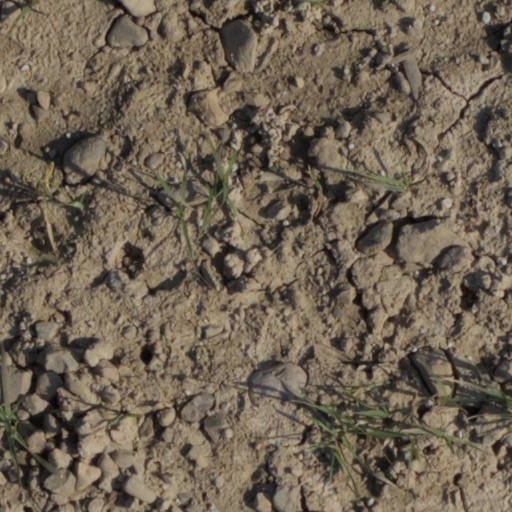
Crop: wheat